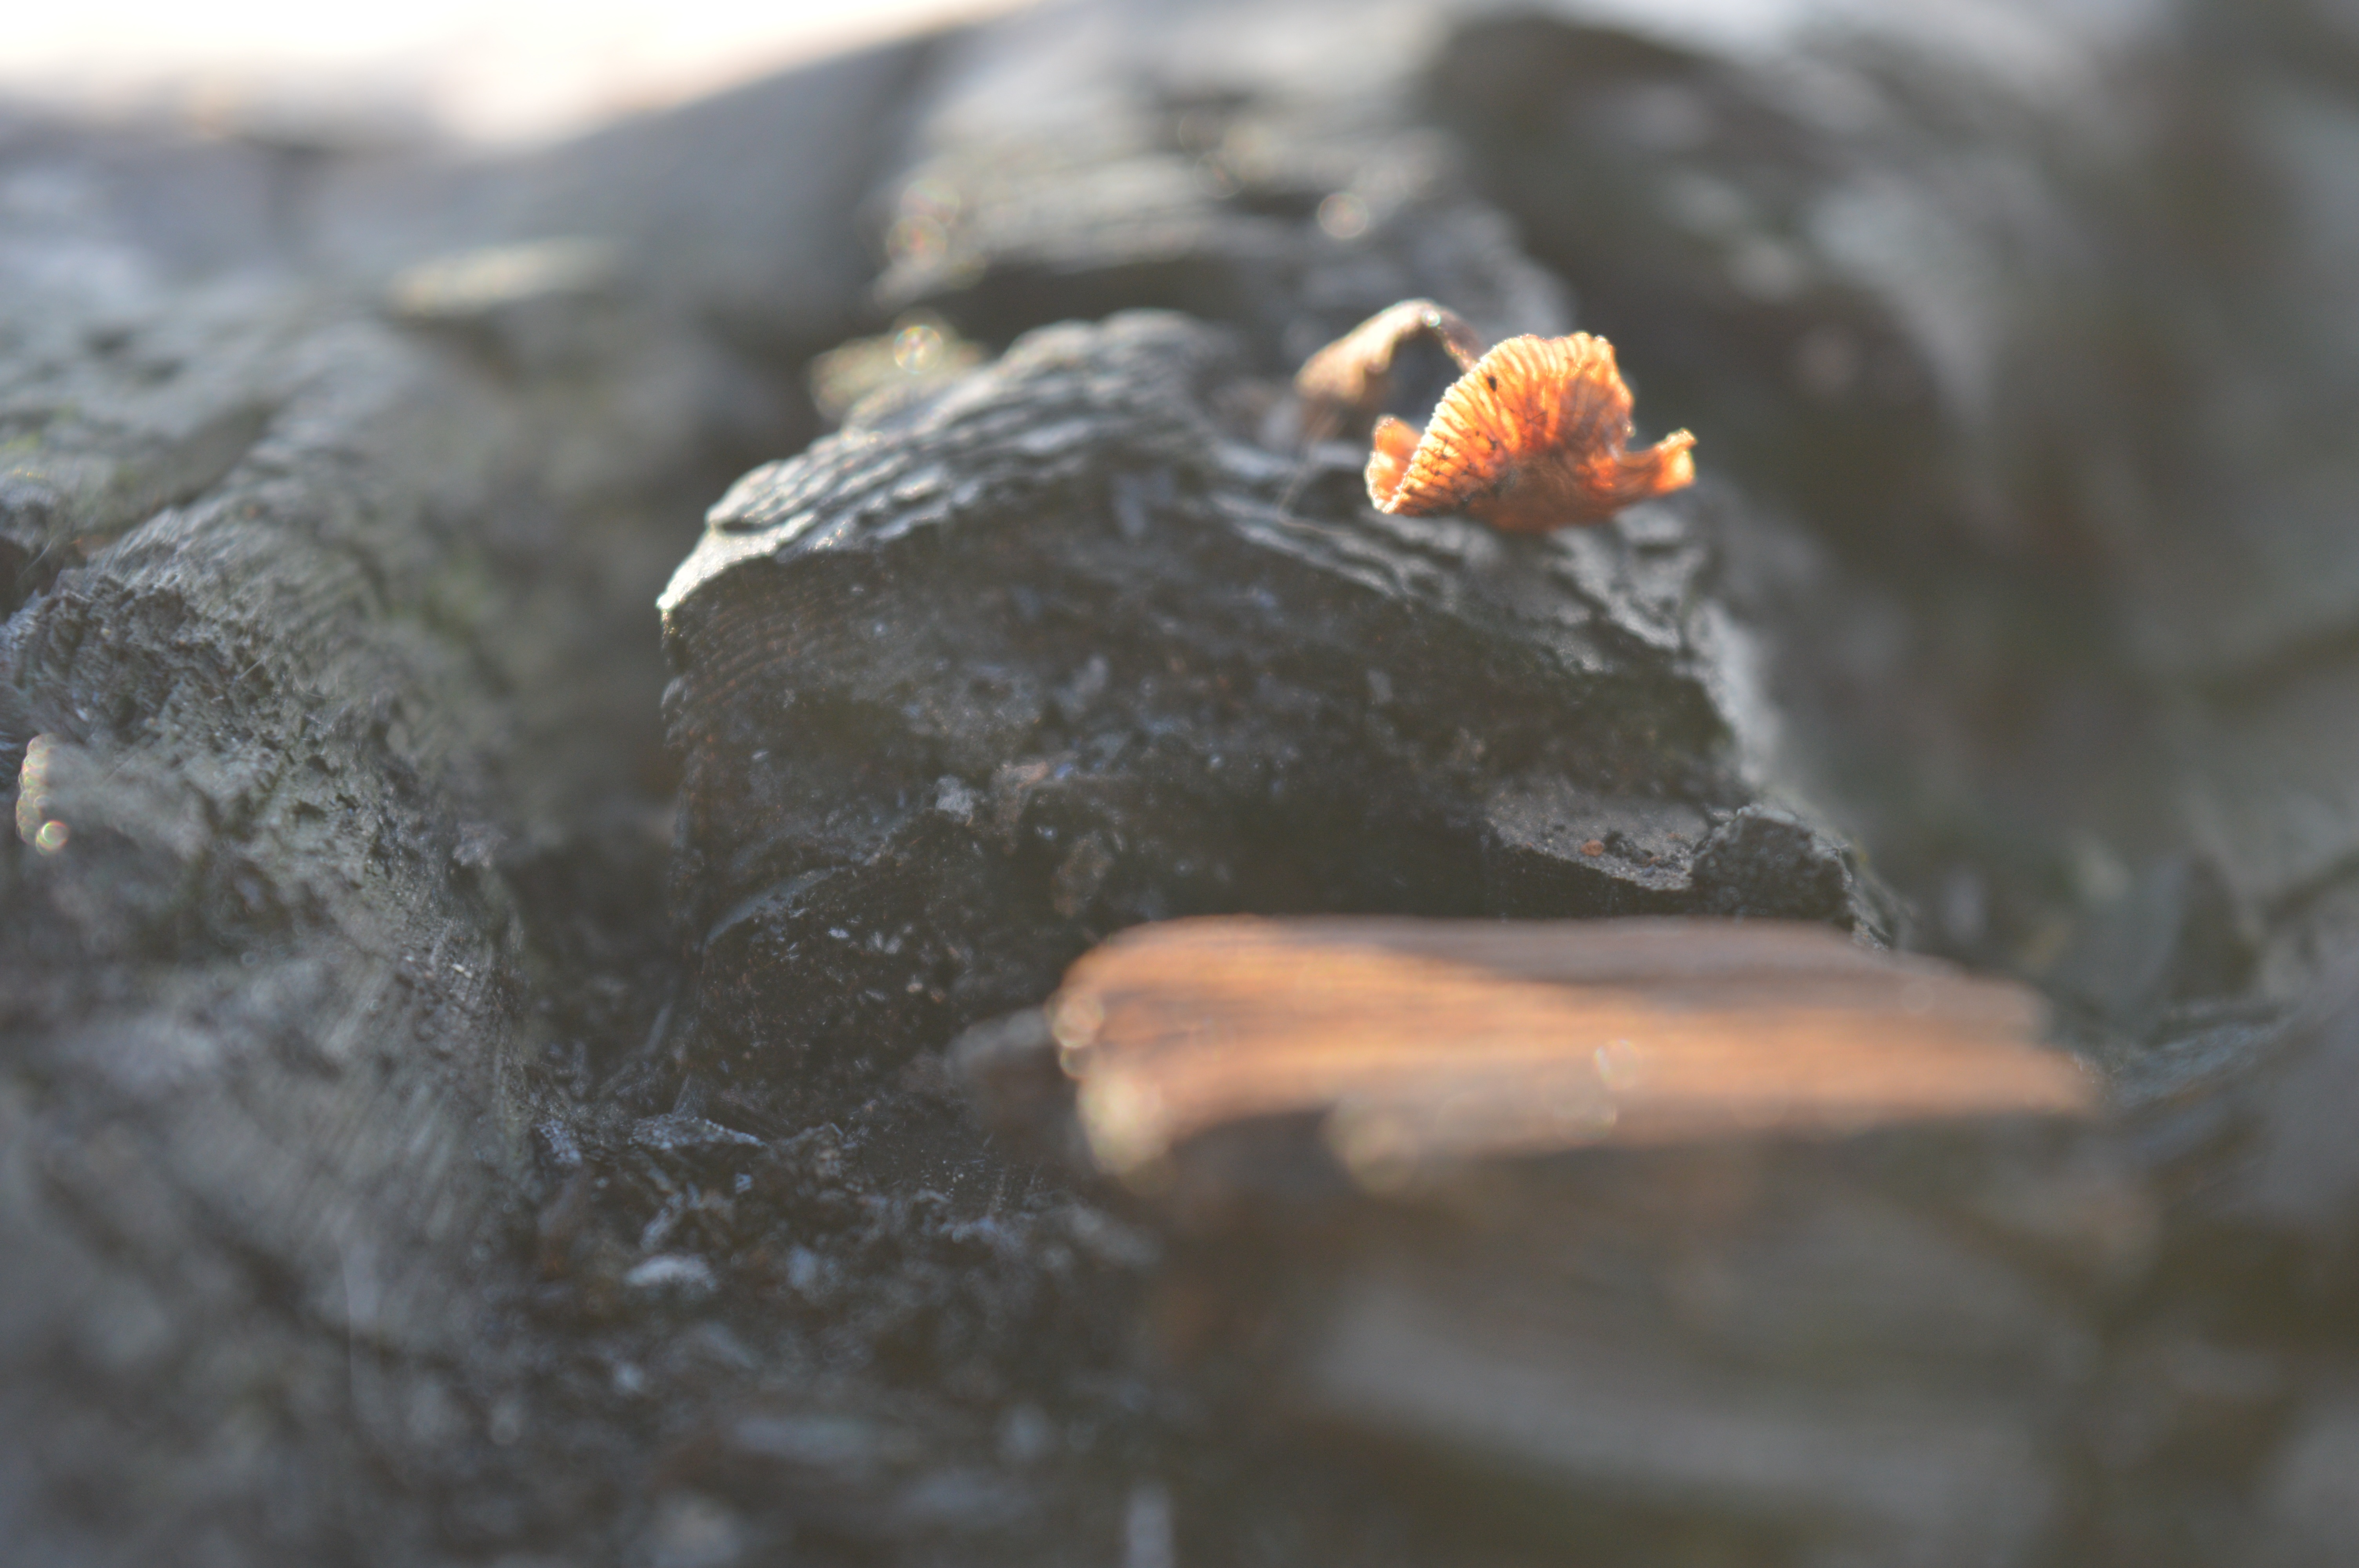
water, nature, forest, wood, leaf, flower, wildlife, fish, fauna, sponge, macro photography